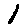
Label: 1